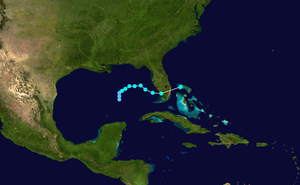
La saison cyclonique 1999 dans l'océan Atlantique nord désigne une série de cyclones tropicaux ayant officiellement débuté le 1ᵉʳ juin 1999 et finit le 30 novembre 1999. Ces dates conventionnelles délimitent la période durant laquelle il est le plus probable qu'un cyclone tropical se forme. Durant cette saison, ces dates ont été respectées. Arlène se forme le 11 juin, et Lenny se dissipe le 23 novembre. La saison est particulièrement active. La raison, tout comme en 1998, 2000, et 2001 est le puissant événement La Niña durable de l'été 1998 au printemps 2001. Cependant, il est constaté que l'activité de chacune de ces saisons est inférieure à celle de la précédente. En effet, un événement La Niña induit un refroidissement mondial qui s'est progressivement propagé en Atlantique nord, et a ainsi contrecarré en partie le récent basculement de l’oscillation atlantique multidécennale en phase positive. À la suite des conséquences de La Niña, les ouragans capverdiens se sont de nouveau distingués.